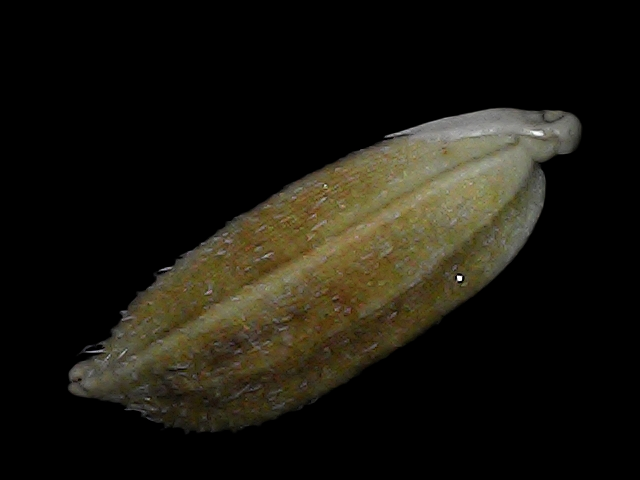
Rice variety: Bd56